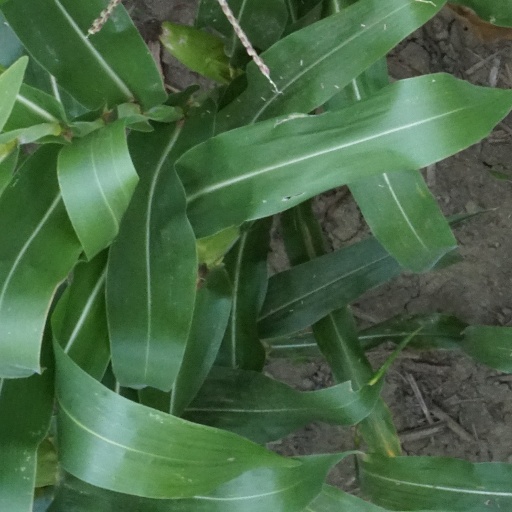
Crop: maize; corn